Grimsby

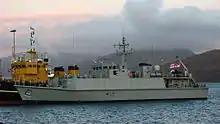
The current HMS "Grimsby"

The Great Depression and restructured fishing caused a sharp decline in employment. After that the population was fairly stable for the rest of the 20th century.